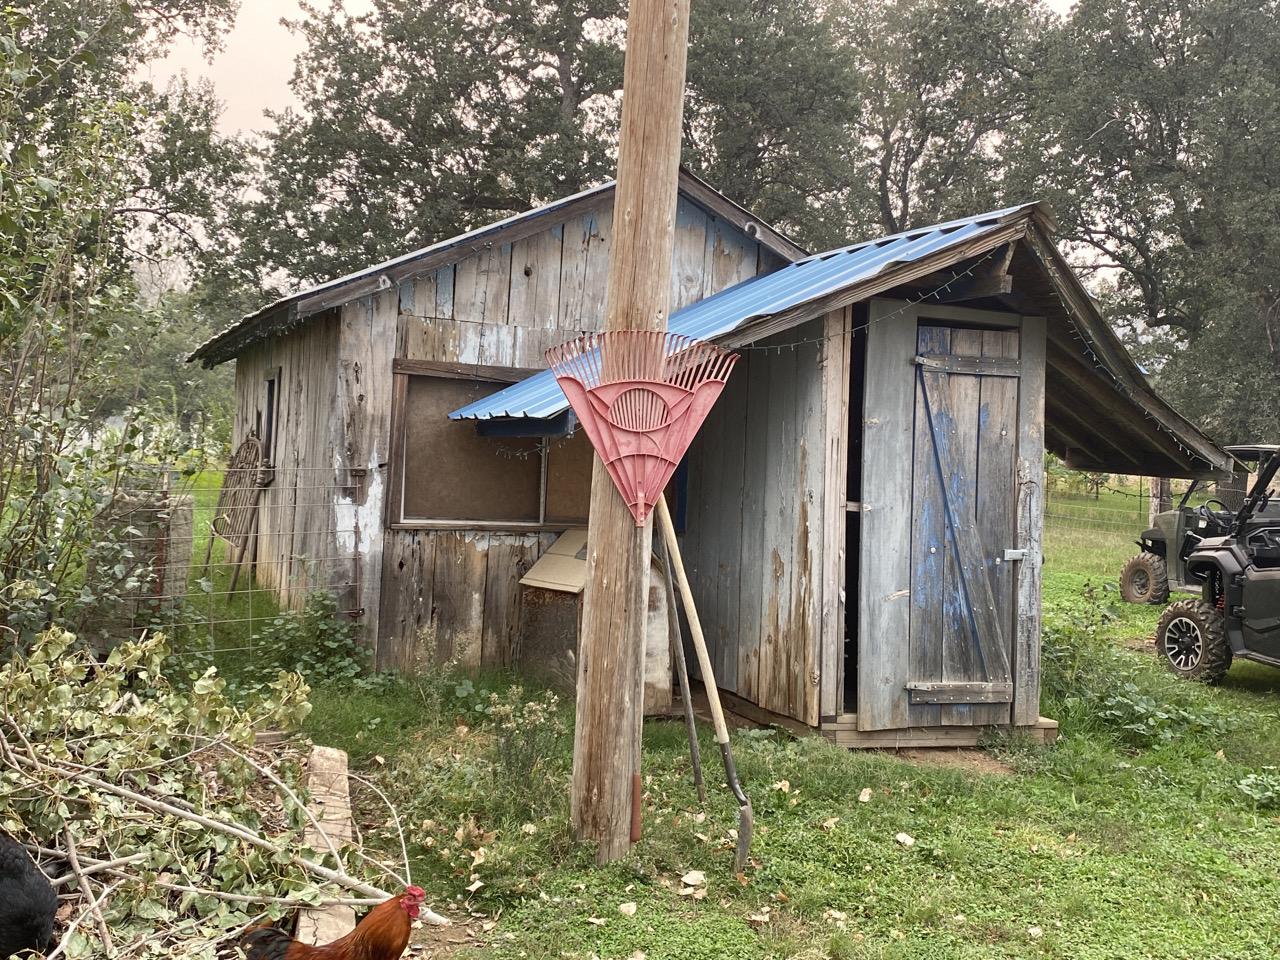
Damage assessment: no_damage